1st Hum Awards

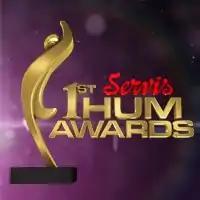
The promotional logo of the 1st Hum Awards, 2013

The 1st Servis Hum Awards Ceremony (referred to as Hum Awards), presented by the Hum Television Network and Entertainment Channel (HTNEC) honour the best dramas of 2012 of Hum and to honour achievement in Fashion and Music. The ceremony took place on 12 March, 2013, at the Expo Center in Karachi and was televised on 28 April 2013. During the ceremony, the Hum Channel presented Awards in 24 regular categories along with in 3 honorary and in 2 special categories. The ceremony was televised in Pakistan by Hum TV.